Pilatus PC-12

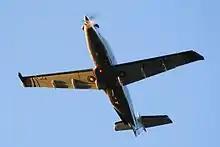
View from below, gear and flaps up

The PC-12 is Pilatus' first aircraft directed principally at the civil market. Despite the company historically being a military-oriented supplier, military sales for the type were considered a low priority during the early stages of development.